Farhud

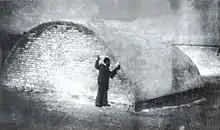
Mass grave for the victims, 1946

The was a pogrom carried out against the Jewish population of Baghdad, Iraq, on 1–2 June 1941 (coinciding with the Jewish holiday of Shavuot), immediately following the British victory in the Anglo-Iraqi War. The riots occurred in a power vacuum that followed the collapse of the pro-Fascist and pro-Nazi government of Rashid Ali al-Gaylani while the city was in a state of instability. The violence came immediately after the rapid defeat of Rashid Ali by British forces, whose earlier coup had generated a short period of national euphoria, and was fueled by allegations that Iraqi Jews had aided the British. More than 180 Jews were killed and 1,000 injured, although some non-Jewish rioters were also killed in the attempt to quell the violence. Looting of Jewish property took place and 900 Jewish homes were destroyed.